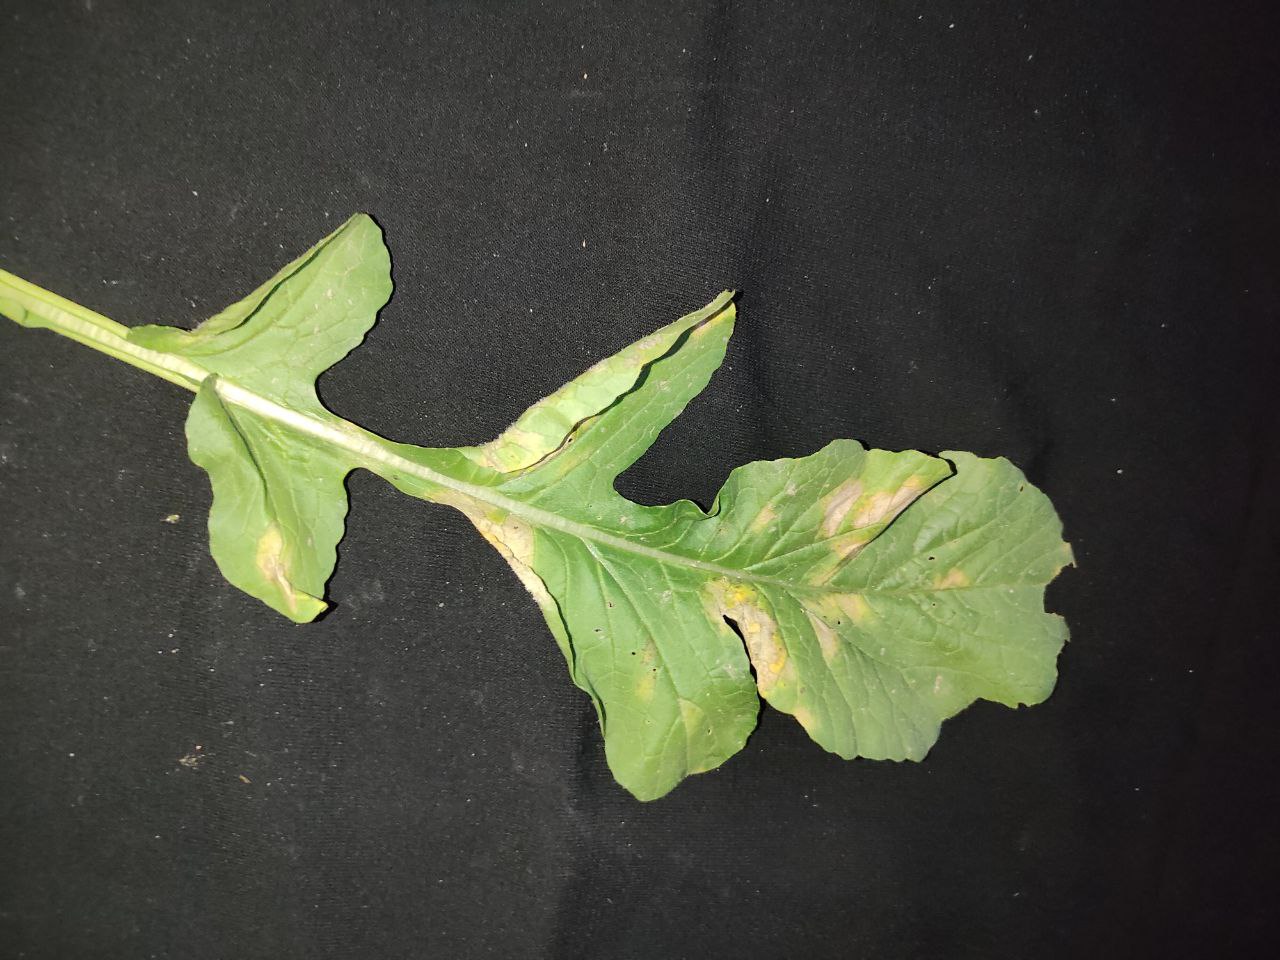
Label: Mosaic virus